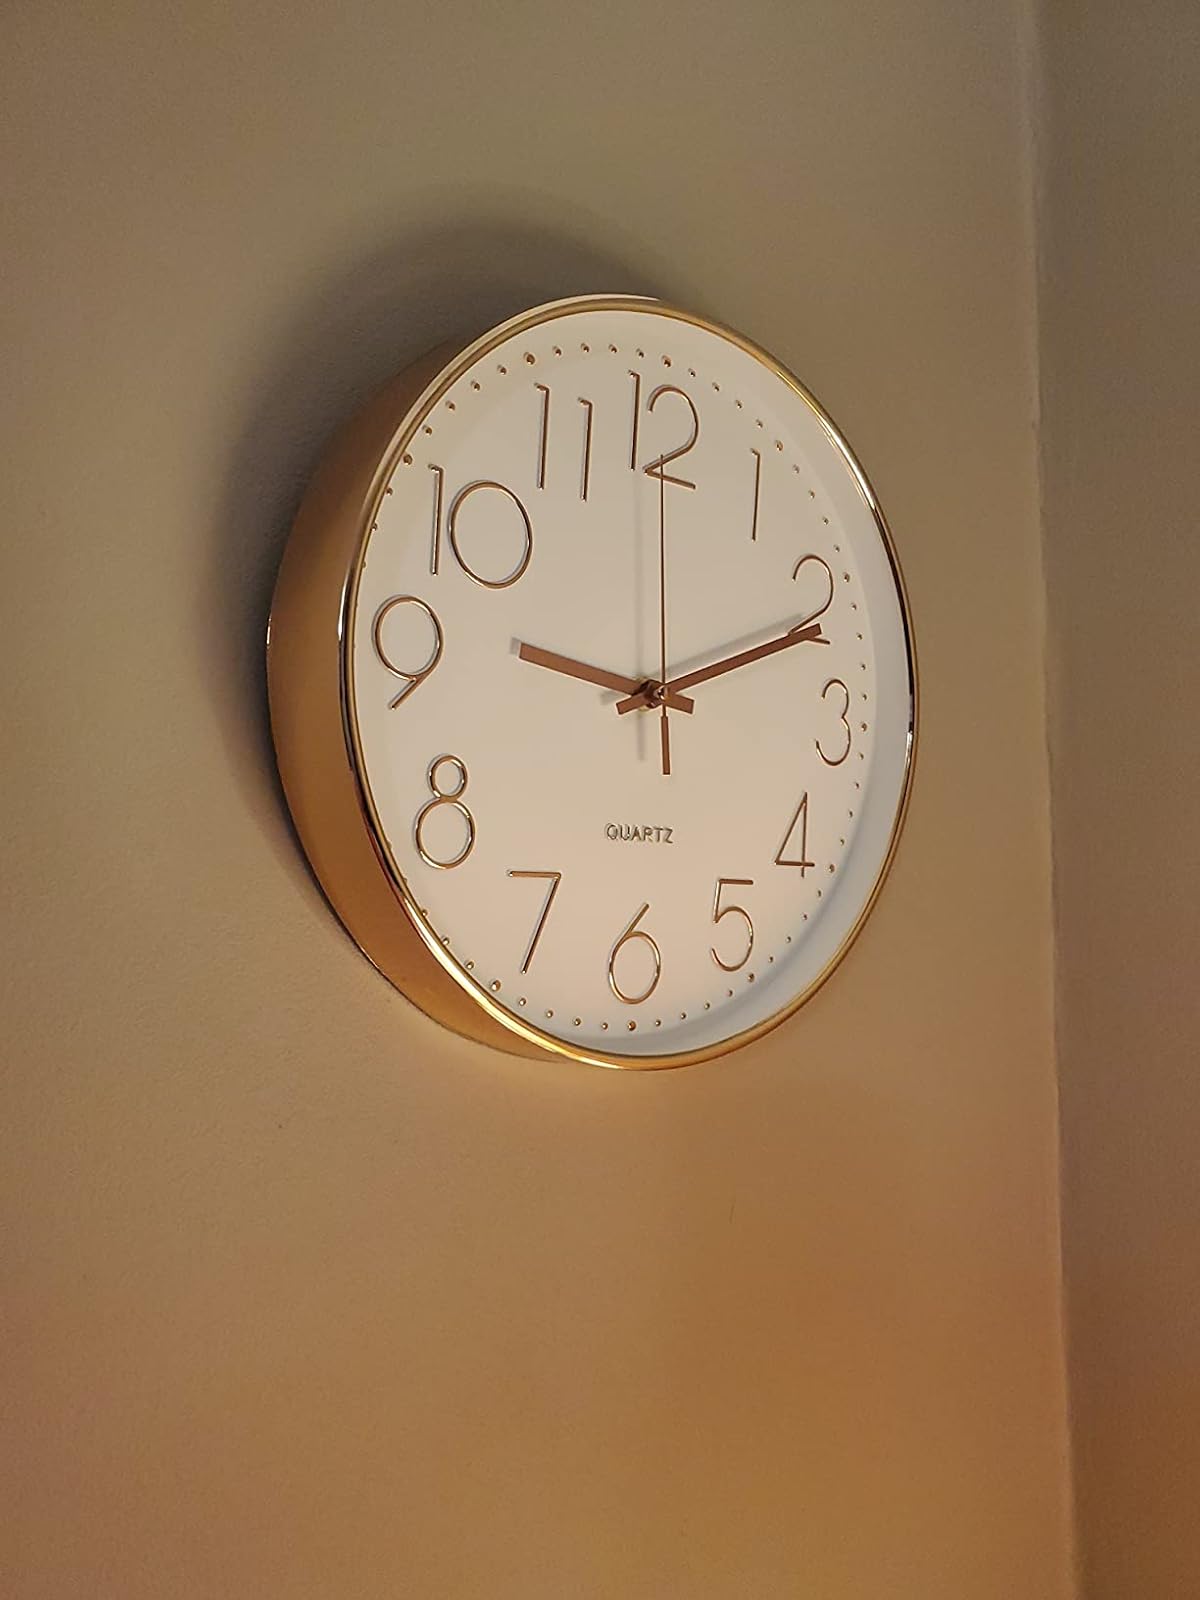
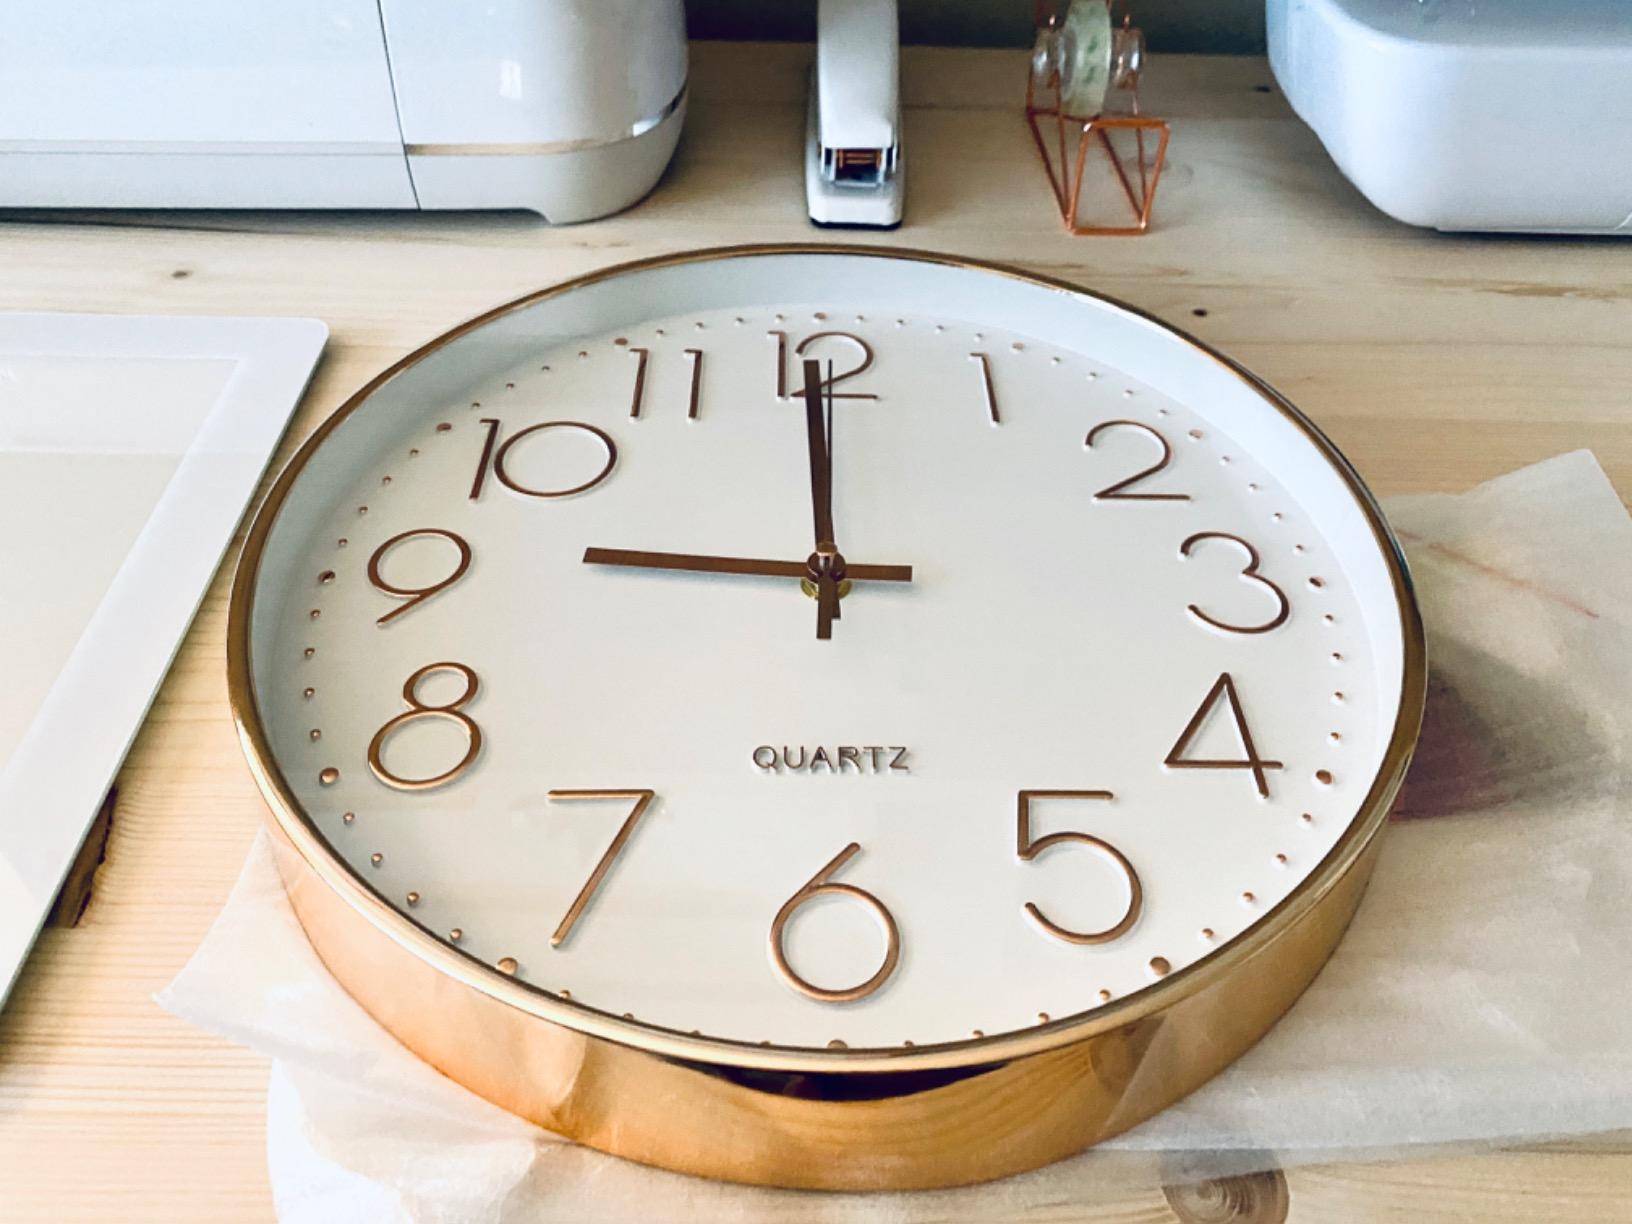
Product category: clock
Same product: yes